Dah Chong Hong

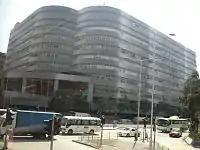
Dah Chong Hong Building in Kowloon Bay, Kowloon

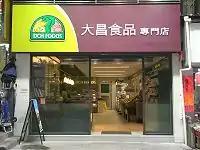
A DCH Food Mart Store in Happy Valley, Hong Kong

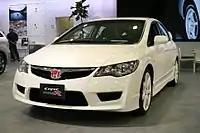
Dah Chong Hong is an agent of Honda Civic Car in Hong Kong and Macau

Dah Chong Hong Holdings Limited (DCH) is a Hong Kong–based conglomerate engaged in motor vehicle sales and repair, air cargo equipment distribution, cosmetics, airport ground support equipment maintenance, food, logistics, and warehouse services.